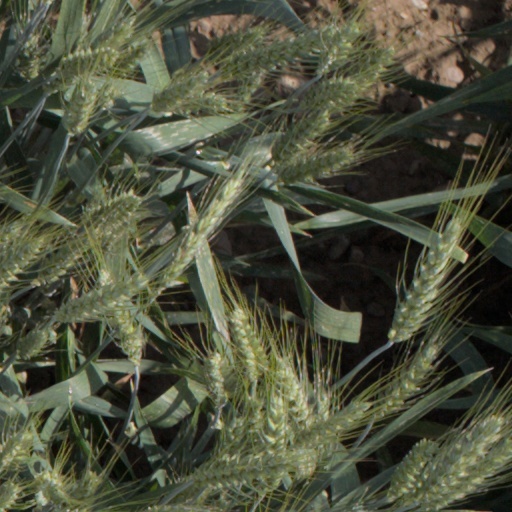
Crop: wheat